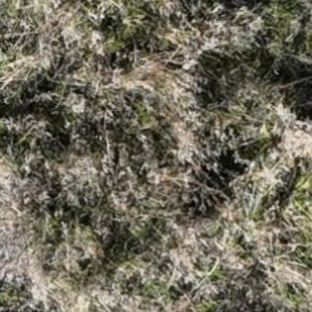
Month: october